Jodhpurs

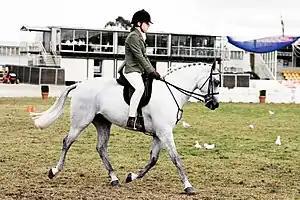
A horse show competitor wearing contemporary stretch-fabric jodhpurs

Jodhpurs, in their modern form, are tight-fitting trousers to the ankle, where they end in a snug cuff, and are worn primarily for horse riding. The term is also used as slang for a type of short riding boot, also called a "paddock boot" or a "jodhpur boot", because they are worn with jodhpurs.